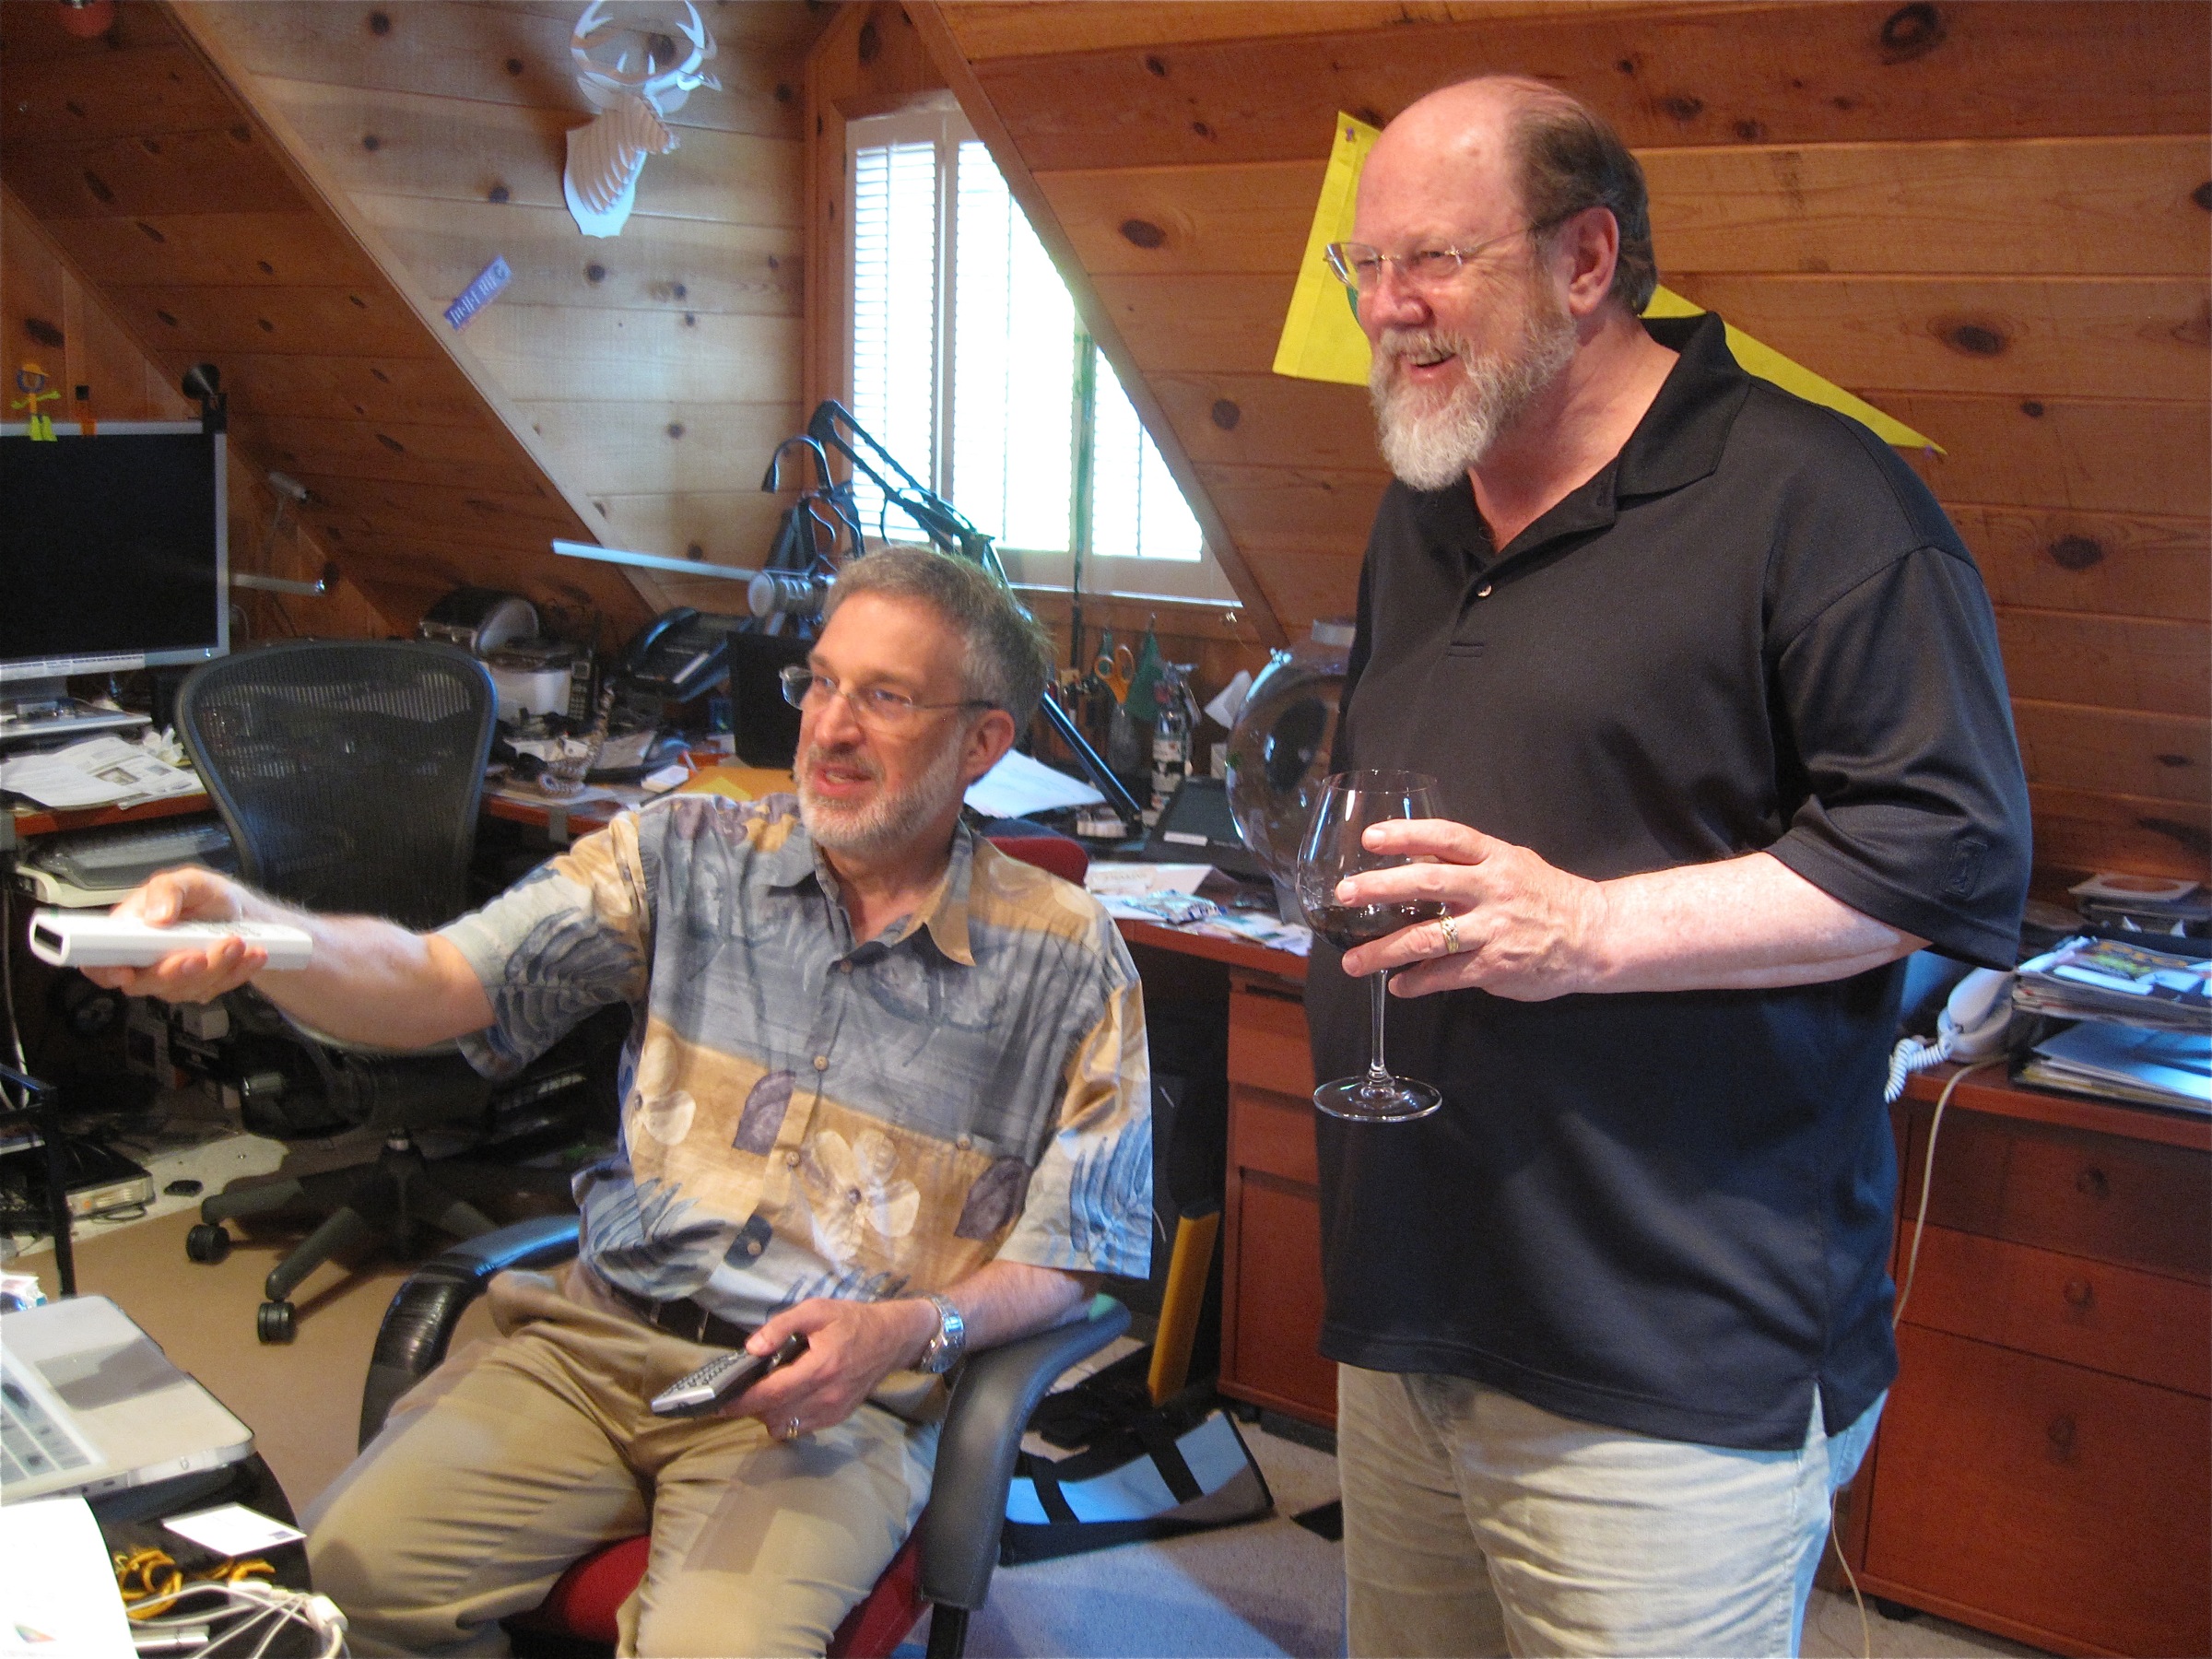
technology, recreation, audio, nmc2009, electronic device, session musician